Brow ridge

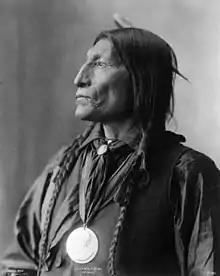
Native American man with pronounced brow ridge and sloping forehead.

Oyen et al. conducted a cross-section study of "Papio anubis" in order to ascertain the relationship between palate length, incisor load and Masseter lever efficiency, relative to torus enlargement. Indications found of osteoblastic deposition in the glabella were used as evidence for supraorbital enlargement. Oyen et al.’s data suggested that more prognathic individuals experienced a decrease in load/lever efficiency. This transmits tension via the frontal process of the maxilla to the supraorbital region, resulting in a contemporary reinforcement of this structure. This was also correlated to periods of tooth eruption.